Lippulaulu

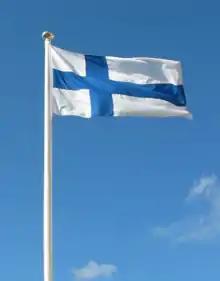
An example of where and when the Lippulaulu would be sung.

Lippulaulu also known Siniristilippumme is a flag anthem, written by Veikko Antero Koskenniemi and composed by Yrjö Kilpinen in 1927. The song is often sung during flag raisings on flag flying days in Finland, especially on Midsummer and Independence Day.